Route availability

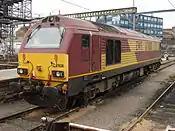
With its relatively high axle load, the Class 67 locomotive has a somewhat limited Route availability of 8

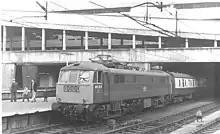
A Class 86/2 No. 86 252 at Birmingham New Street railway station. This class has a Route availability of 6.

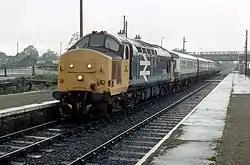
A Class 37 in British Rail large logo livery at Muir of Ord railway station, 1988 with a medium Route availability of 5.

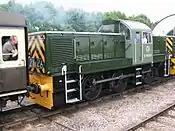
Class 14 No. D9526 (as preserved) at on the West Somerset Railway a low axle load and less limited RA of 4.

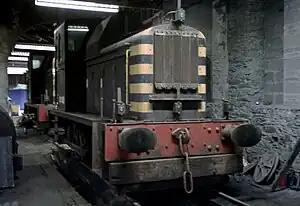
Class 01 shunter 01002 inside the shed at Holyhead Breakwater. The withdrawn loco 01001 is just visible at the rear. They had an RA of 1, and thus had the fewest axle load related restrictions put upon them.

Route Availability (RA) is the system by which the permanent way and supporting works (bridges, embankments, etc.) of the railway network of Great Britain are graded. All routes are allocated an RA number between 1 and 10.